Loek van Mil

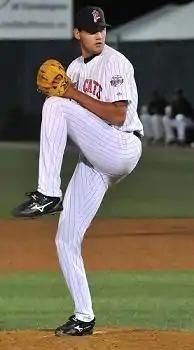
van Mil with the New Britain Rock Cats in 2009

van Mil made his professional debut with Dutch Honkbal Hoofdklasse club HCAW in 2005, with a 2–3 record and 5.26 ERA in innings in the league. He also pitched in the European Champions Cup in Rotterdam. He pitched briefly for HCAW in 2006, as well.